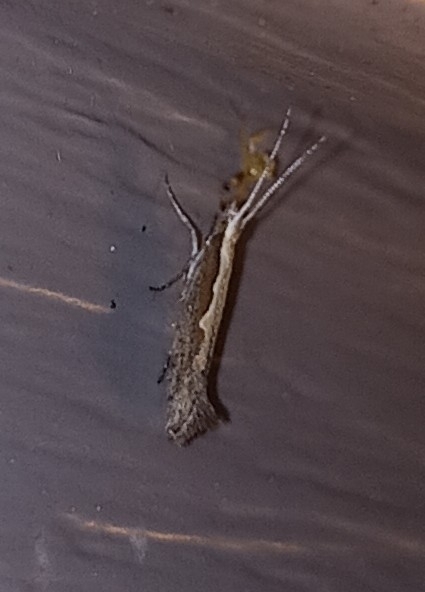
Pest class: diamondback_moth